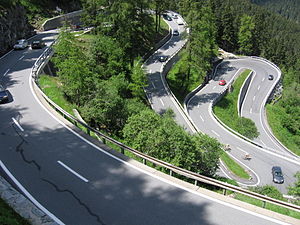
Malojapasset / Galleri
Malojapasset er et bjergpas i alperne, der forbinder byerne Chiavenna i Italien med Silvaplane i Schweiz. Det markerer vandskellet mellem Donau og Po. Floden Inn udspringer tæt ved passet. Inn løber gennem Innsbruck og slutteligt munder Inn ud i Donau.